Hounds of War

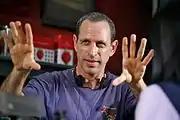
Isaac Florentine ("pictured in 2022")

"Hounds of War" is directed by Isaac Florentine, known for his work on action films like "Undisputed" and "Ninja", with Jean-Pierre Magro writing the screenplay.